Magic lantern

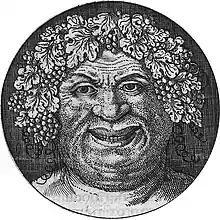
Illustration of a lantern slide depicting Bacchus in Sturm's "Collegium experimentale sive curiosum" (1677)

One of Christiaan Huygens' contacts imagined how Athanasius Kircher would use the magic lantern: "If he would know about the invention of the Lantern he would surely frighten the cardinals with specters." Kircher would eventually learn about the existence of the magic lantern via Thomas Walgensten and introduced it as "Lucerna Magica" in the widespread 1671 second edition of his book "Ars Magna Lucis et Umbrae". Kircher claimed that Thomas Walgensten reworked his ideas from the previous edition of this book into a better lantern. Kircher described this improved lantern, but it was illustrated in a confusing manner: the pictures seem technically incorrect—with both the projected image and the transparencies (H) shown upright (while the text states that they should be inverted), the hollow mirror is too high in one picture and absent in the other, and the lens (I) is at the wrong side of the slide. However, experiments with a construction as illustrated in Kircher's book proved that it could work as a point light-source projection system.